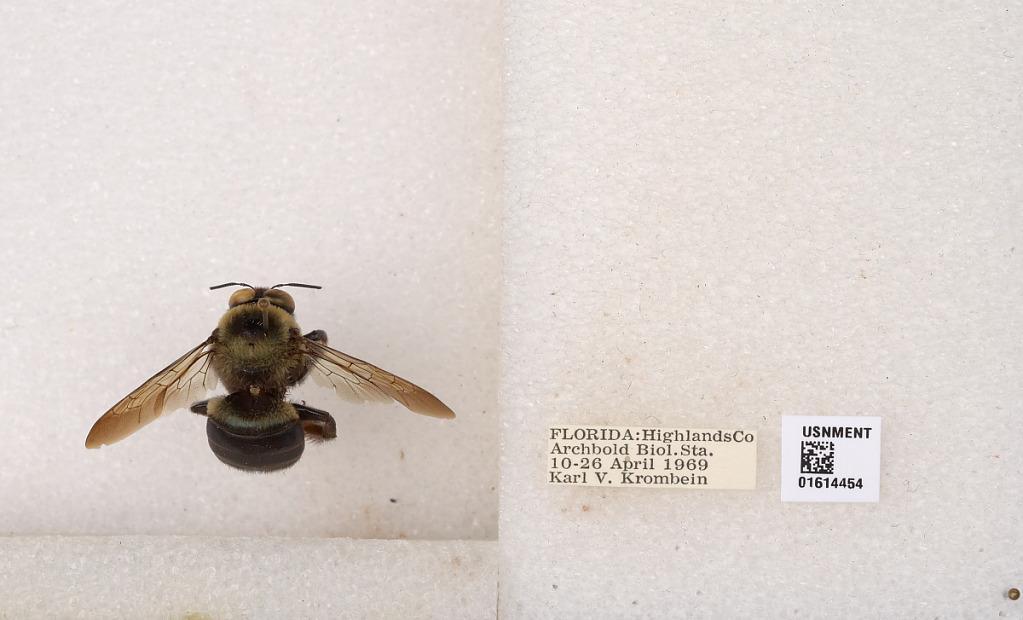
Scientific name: Xylocopa (Xylocopoides) virginica krombeini Hurd
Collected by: K. Krombein
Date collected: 1969-4-10
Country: United States
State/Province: Florida
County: Highlands
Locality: Archbold Biol. Sta.
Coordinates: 27.2197, -81.36